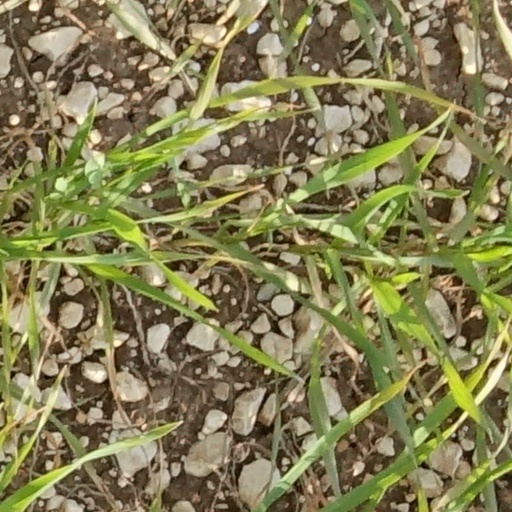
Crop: wheat